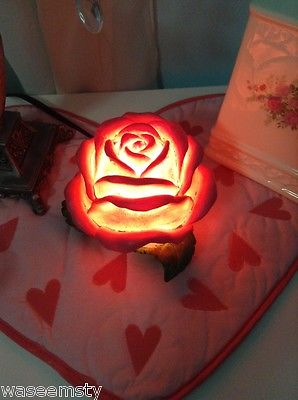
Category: lamp